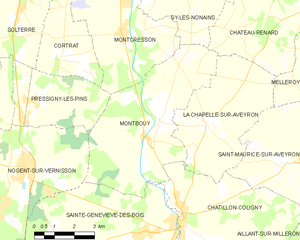
Montbouy est une commune française, située dans le département du Loiret en région Centre-Val de Loire.